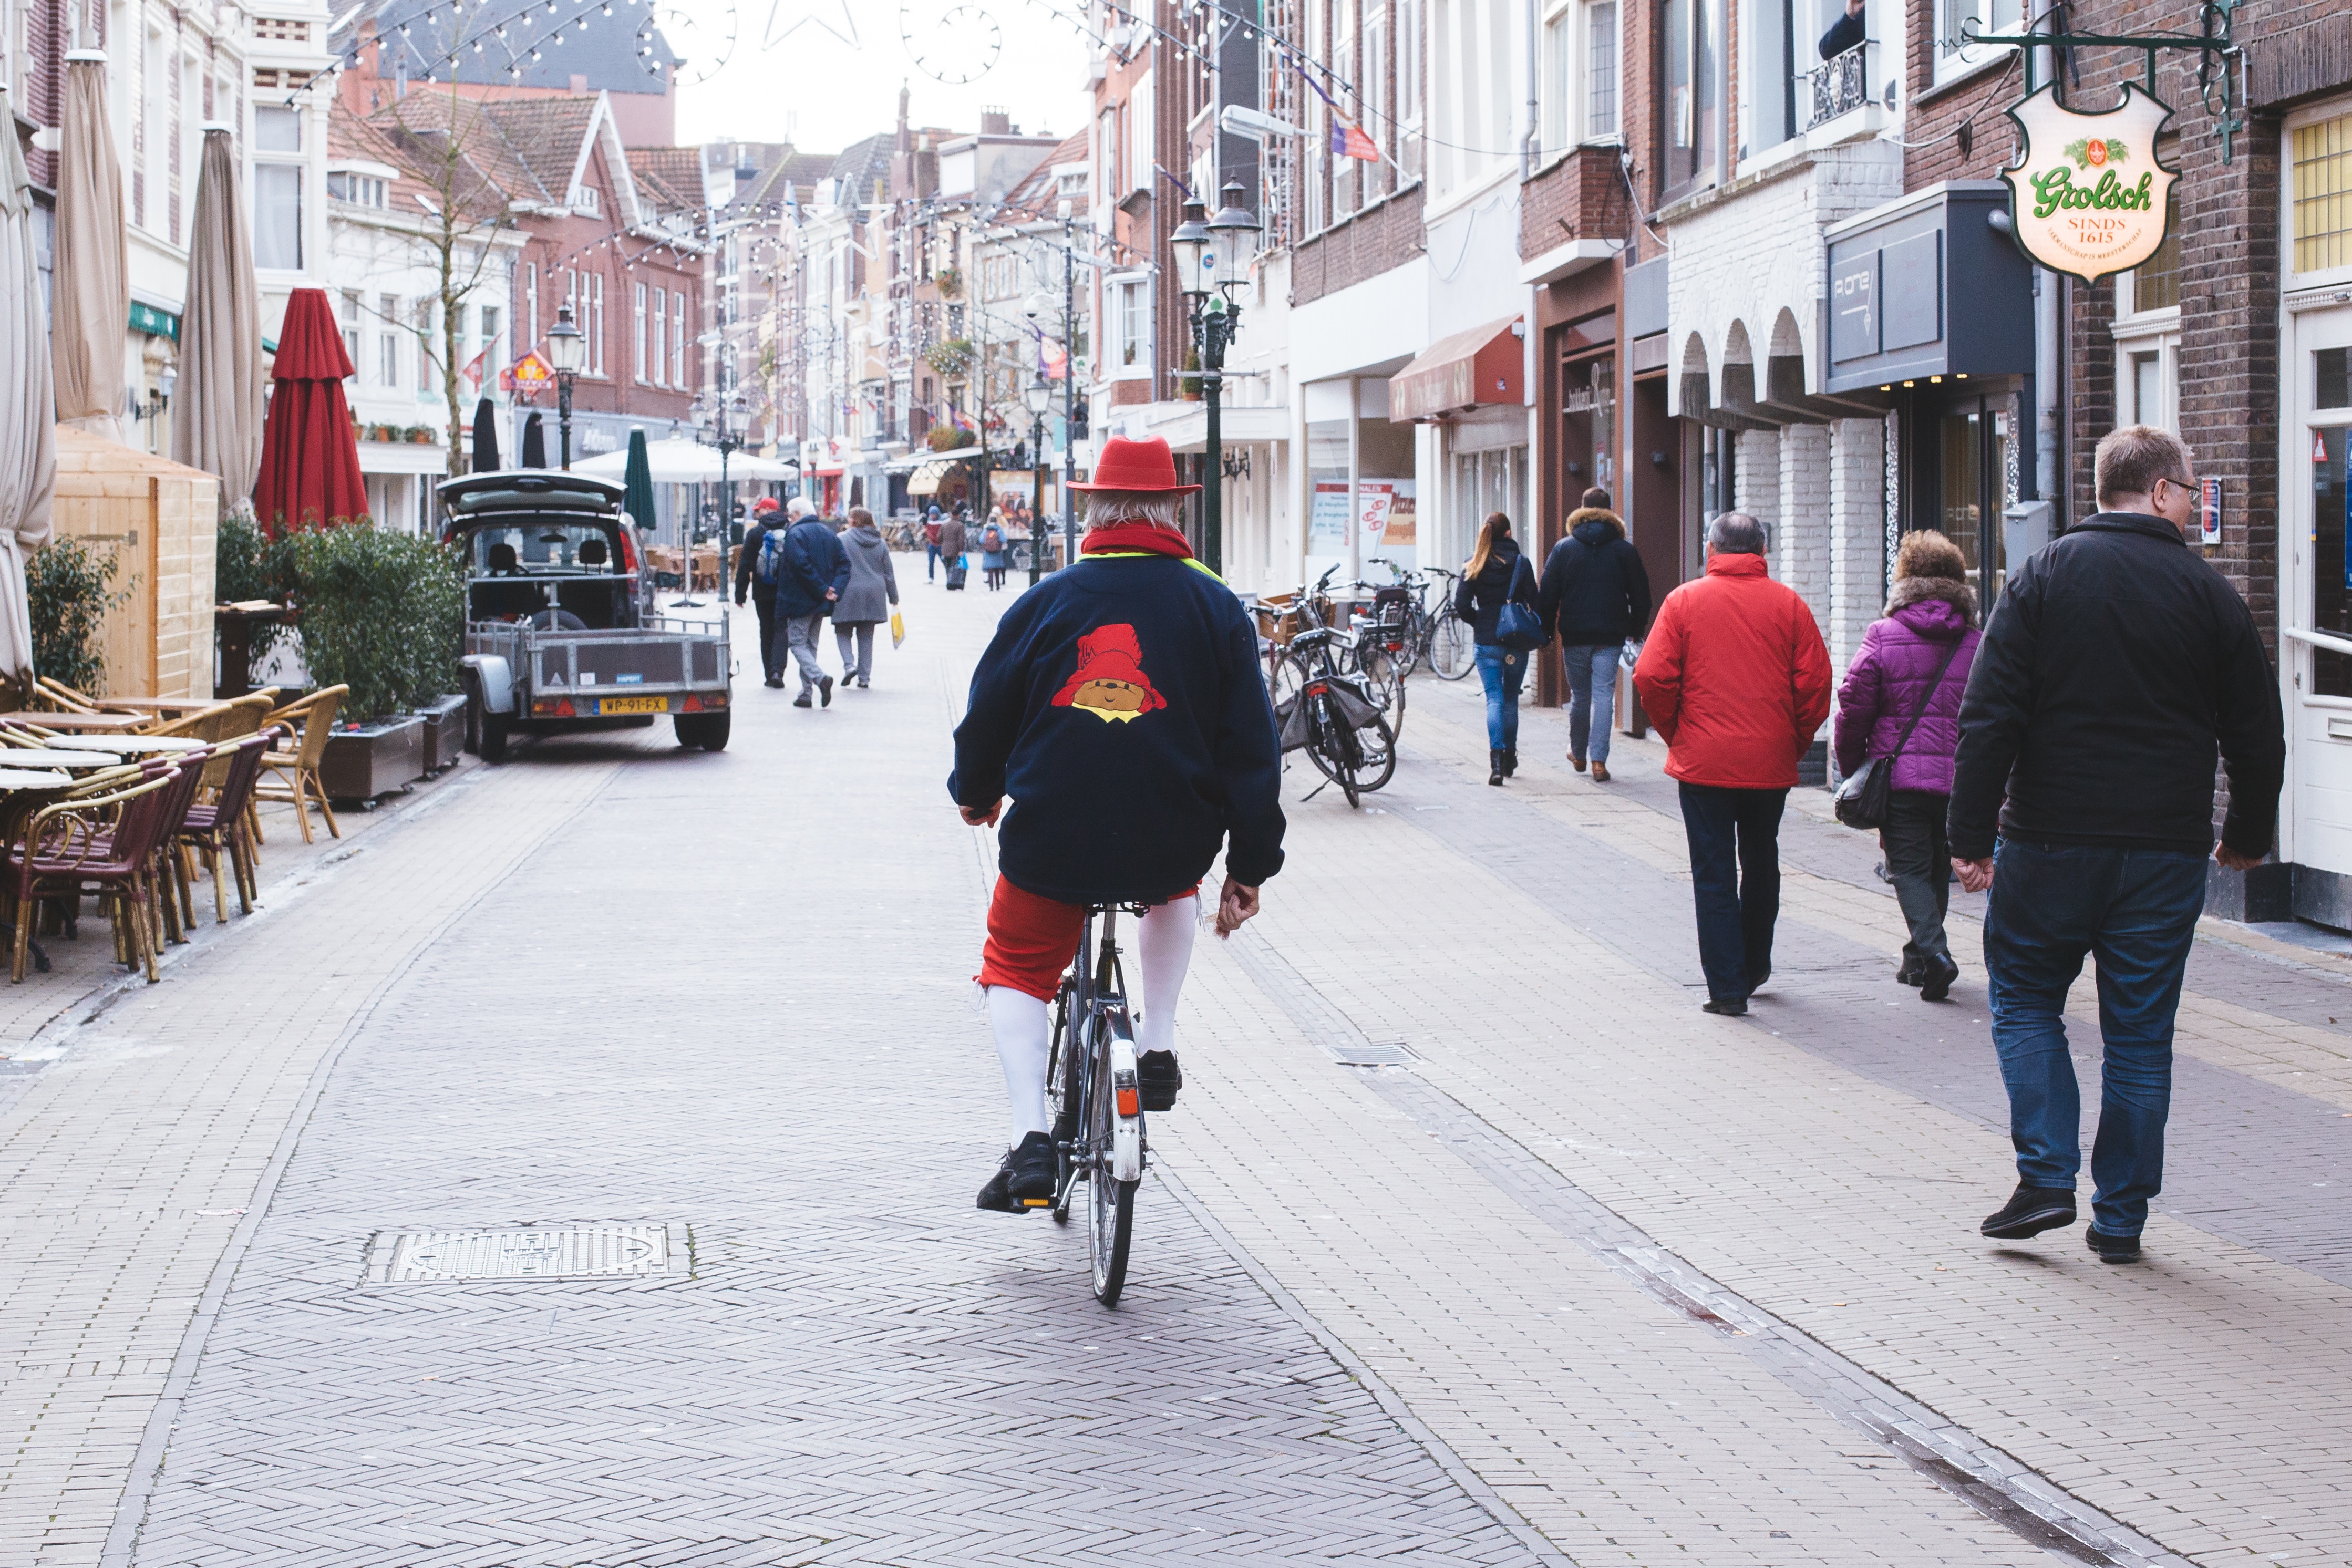
pedestrian, winter, boardwalk, road, street, sidewalk, bicycle, walkway, vehicle, lane, cycling, sports, infrastructure, pedestrian crossing